The Singing Buckaroo

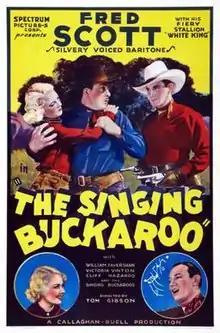
Theatrical release poster

The Singing Buckaroo is a 1937 American Western film written and directed by Tom Gibson. The film stars Fred Scott, Victoria Vinton, William Faversham, Cliff Nazarro, Howard Hill and Charles Kaley. The film was released on January 15, 1937, by Spectrum Pictures.